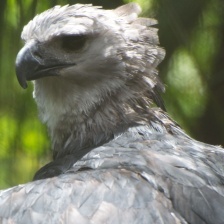
Species: HARPY EAGLE
Scientific name: HARPIA HARPYJA